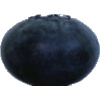
Label: Blueberry 1